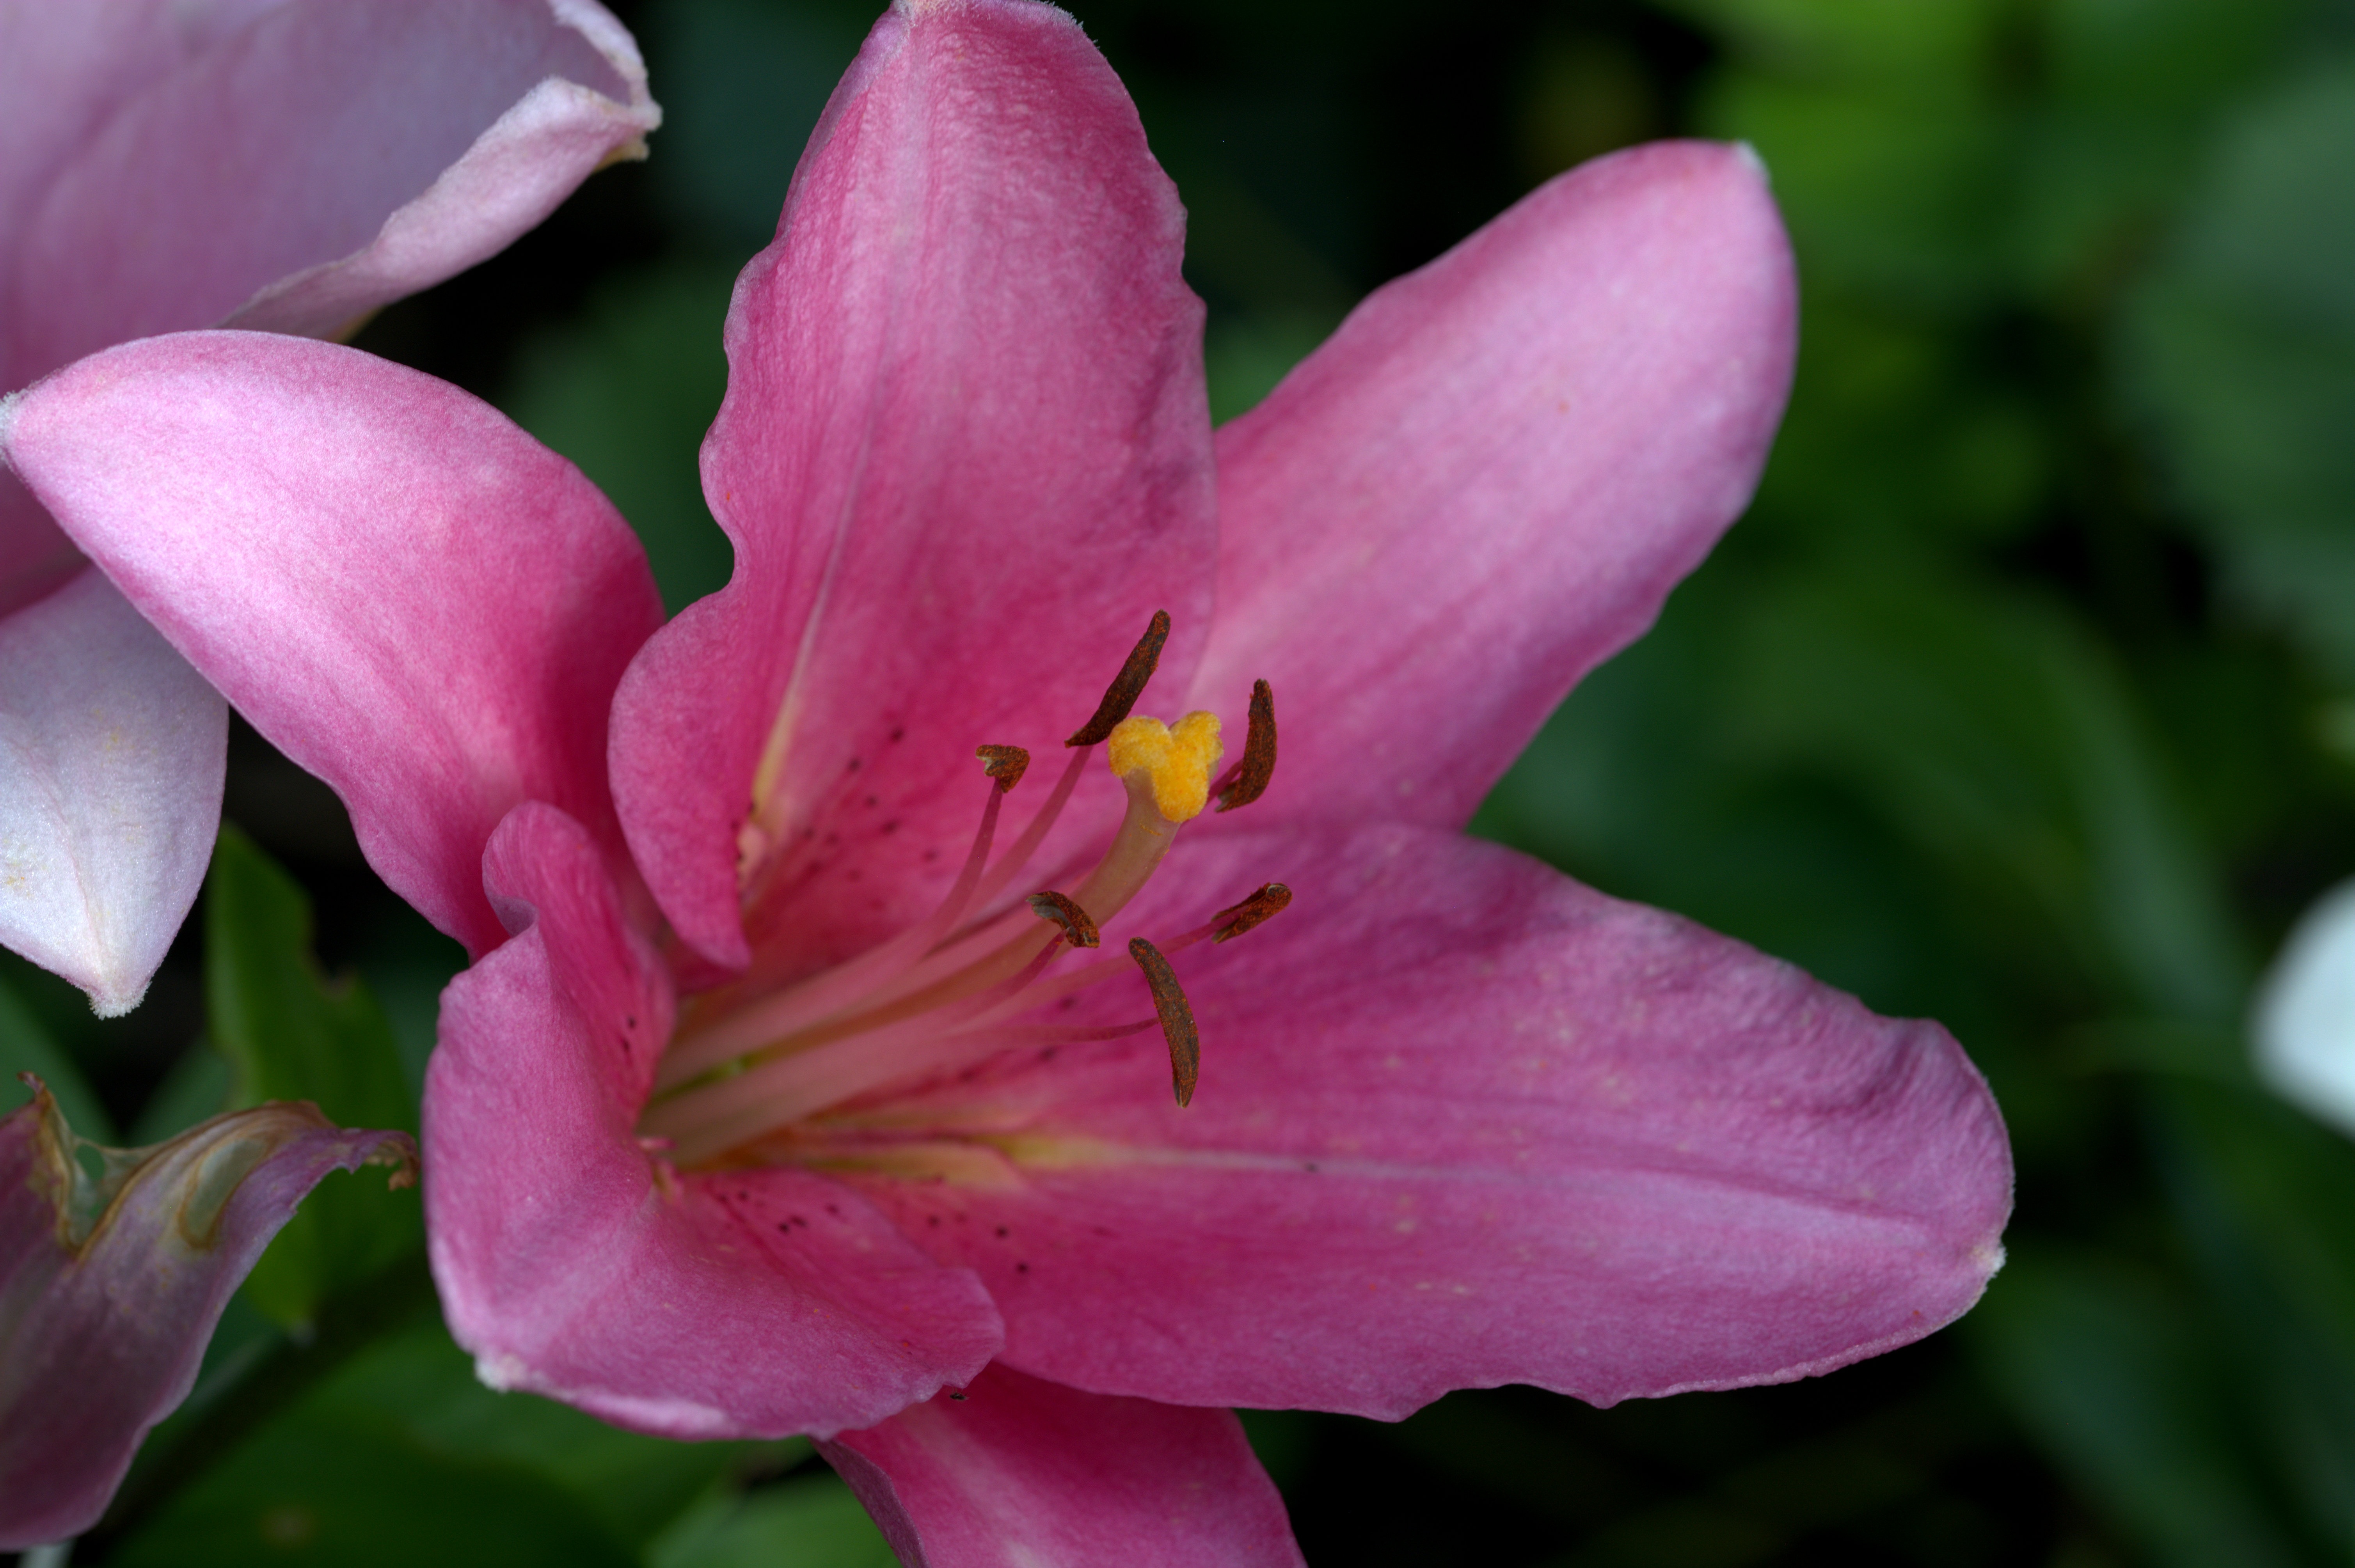
nature, blossom, plant, flower, petal, bloom, macro, botany, pink, close, flora, shrub, lily, flower garden, macro photography, flowering plant, pink lily, garden lily, land plant